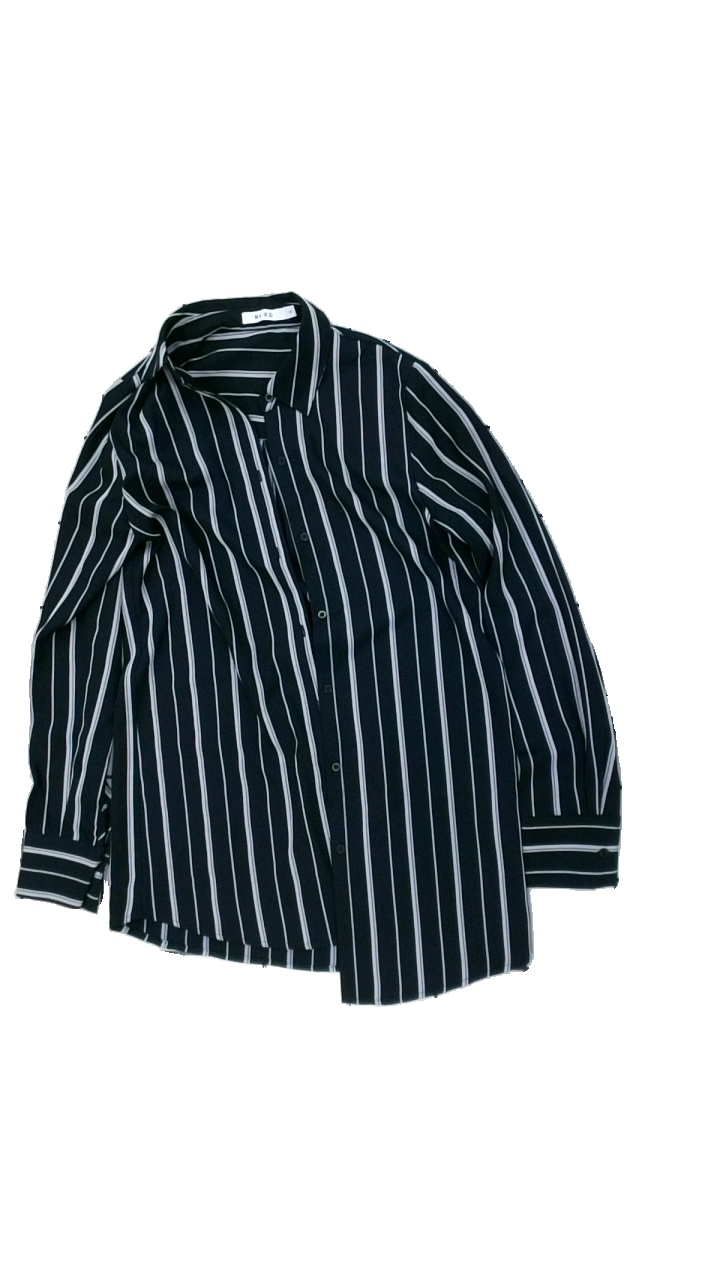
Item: Shirt (Ladies)
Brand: Na-kd
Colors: Black, Grey
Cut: Regular
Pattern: Striped
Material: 100% poly
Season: All
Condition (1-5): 4
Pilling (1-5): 5
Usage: Reuse
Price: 100-150